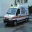
Label: ambulance